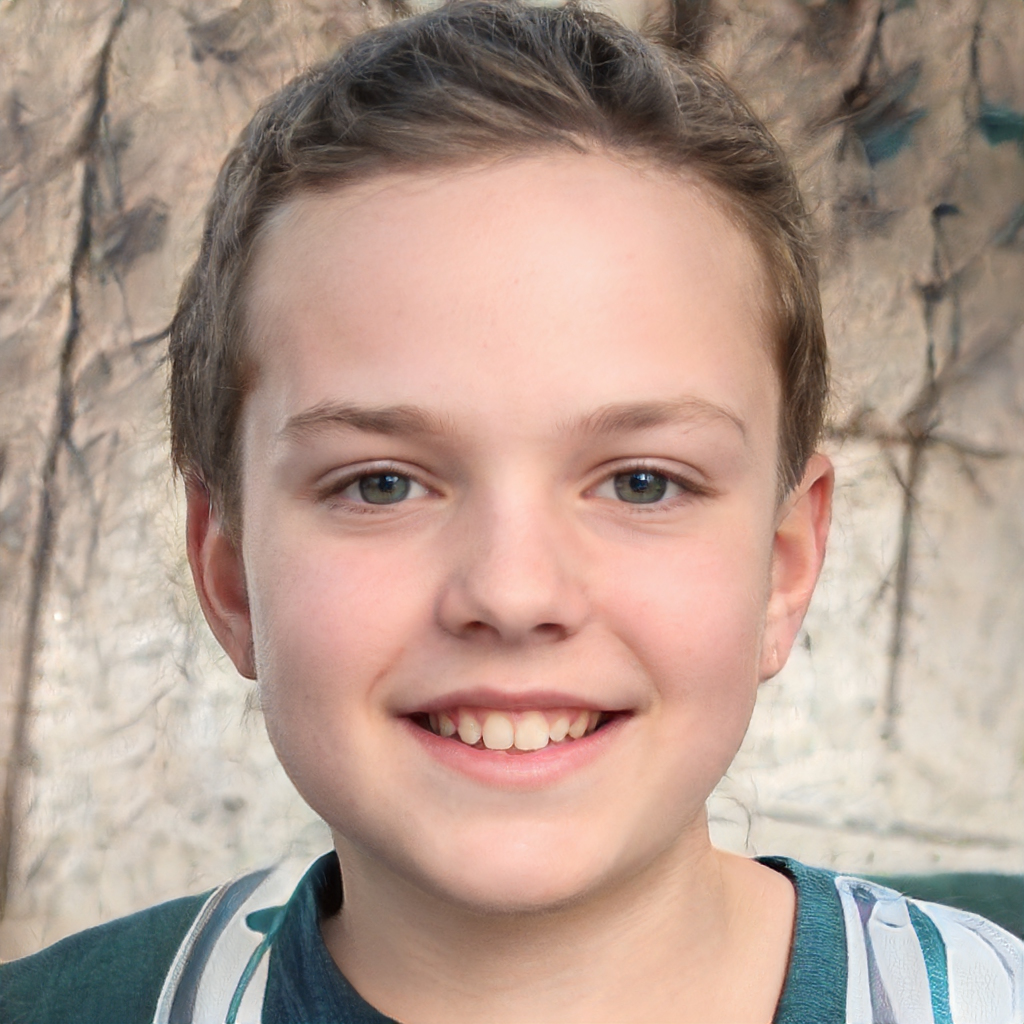
Label: No Watermark